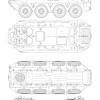
Label: BTR